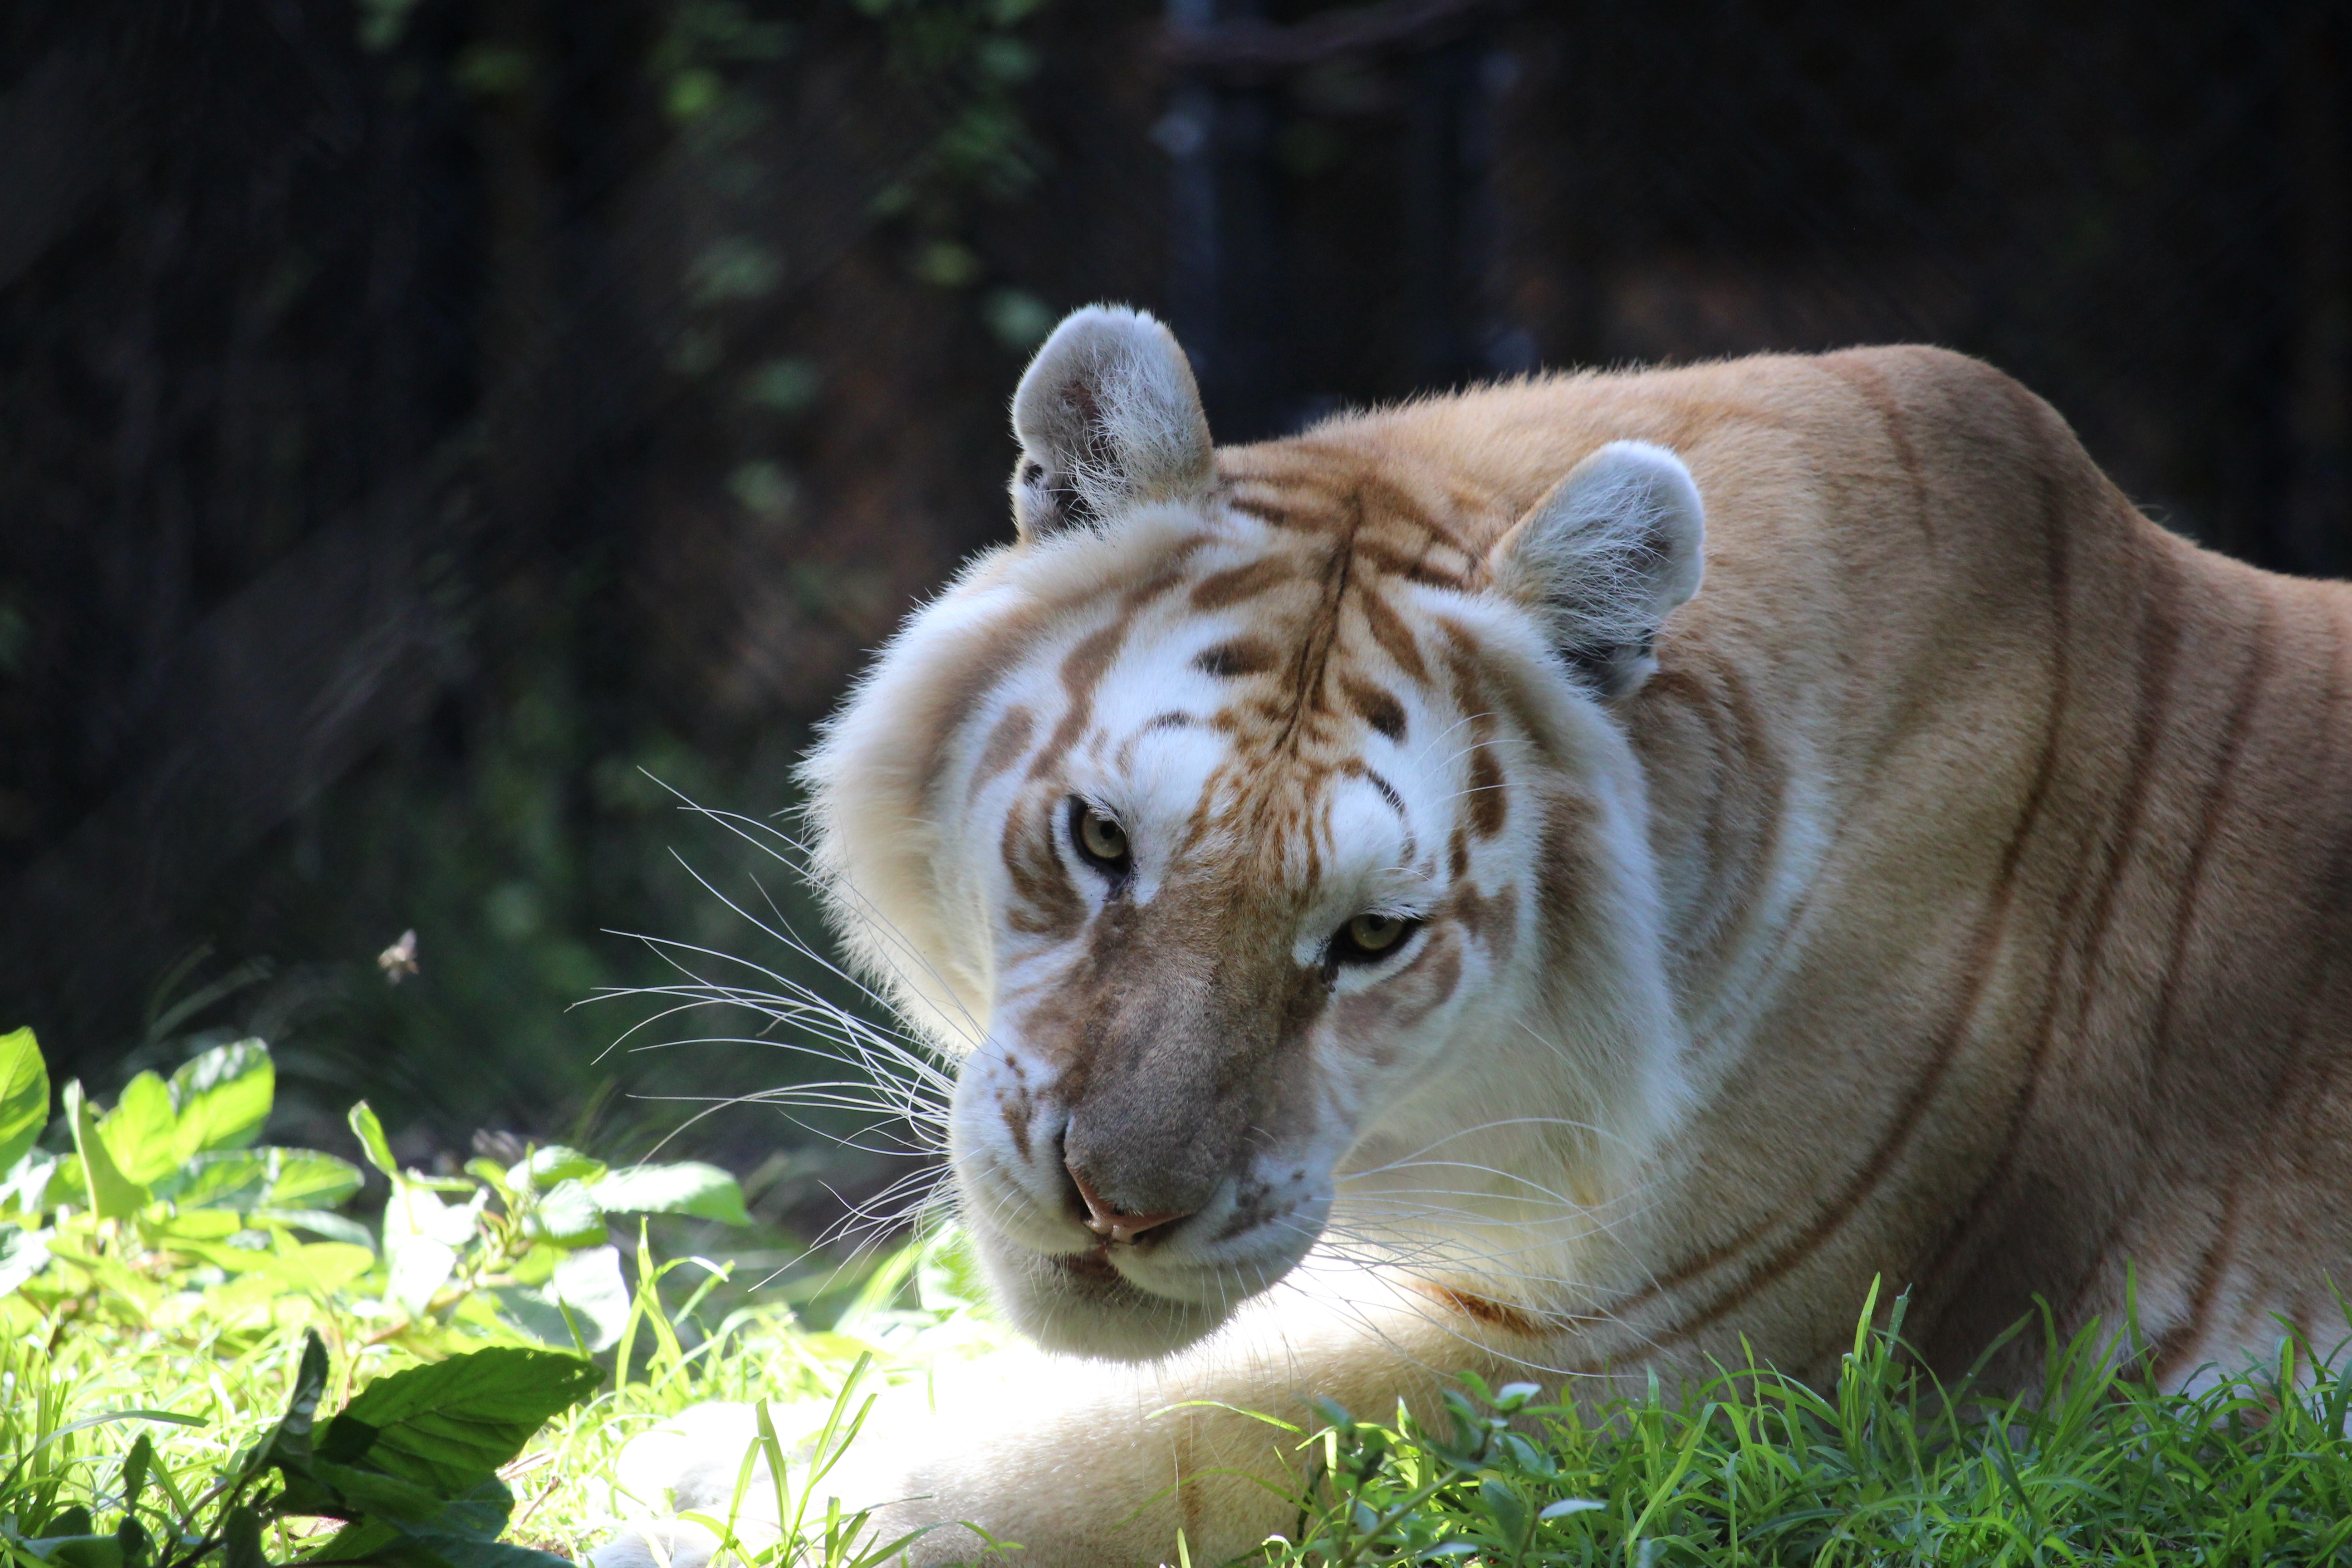
wildlife, zoo, cat, mammal, fauna, lion, big cat, whiskers, tiger, safari, white tiger, big cats, outdoor recreation, cat like mammal